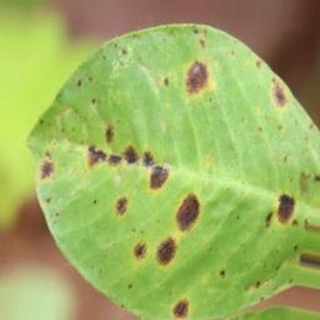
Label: groundnut_late_leaf_spot